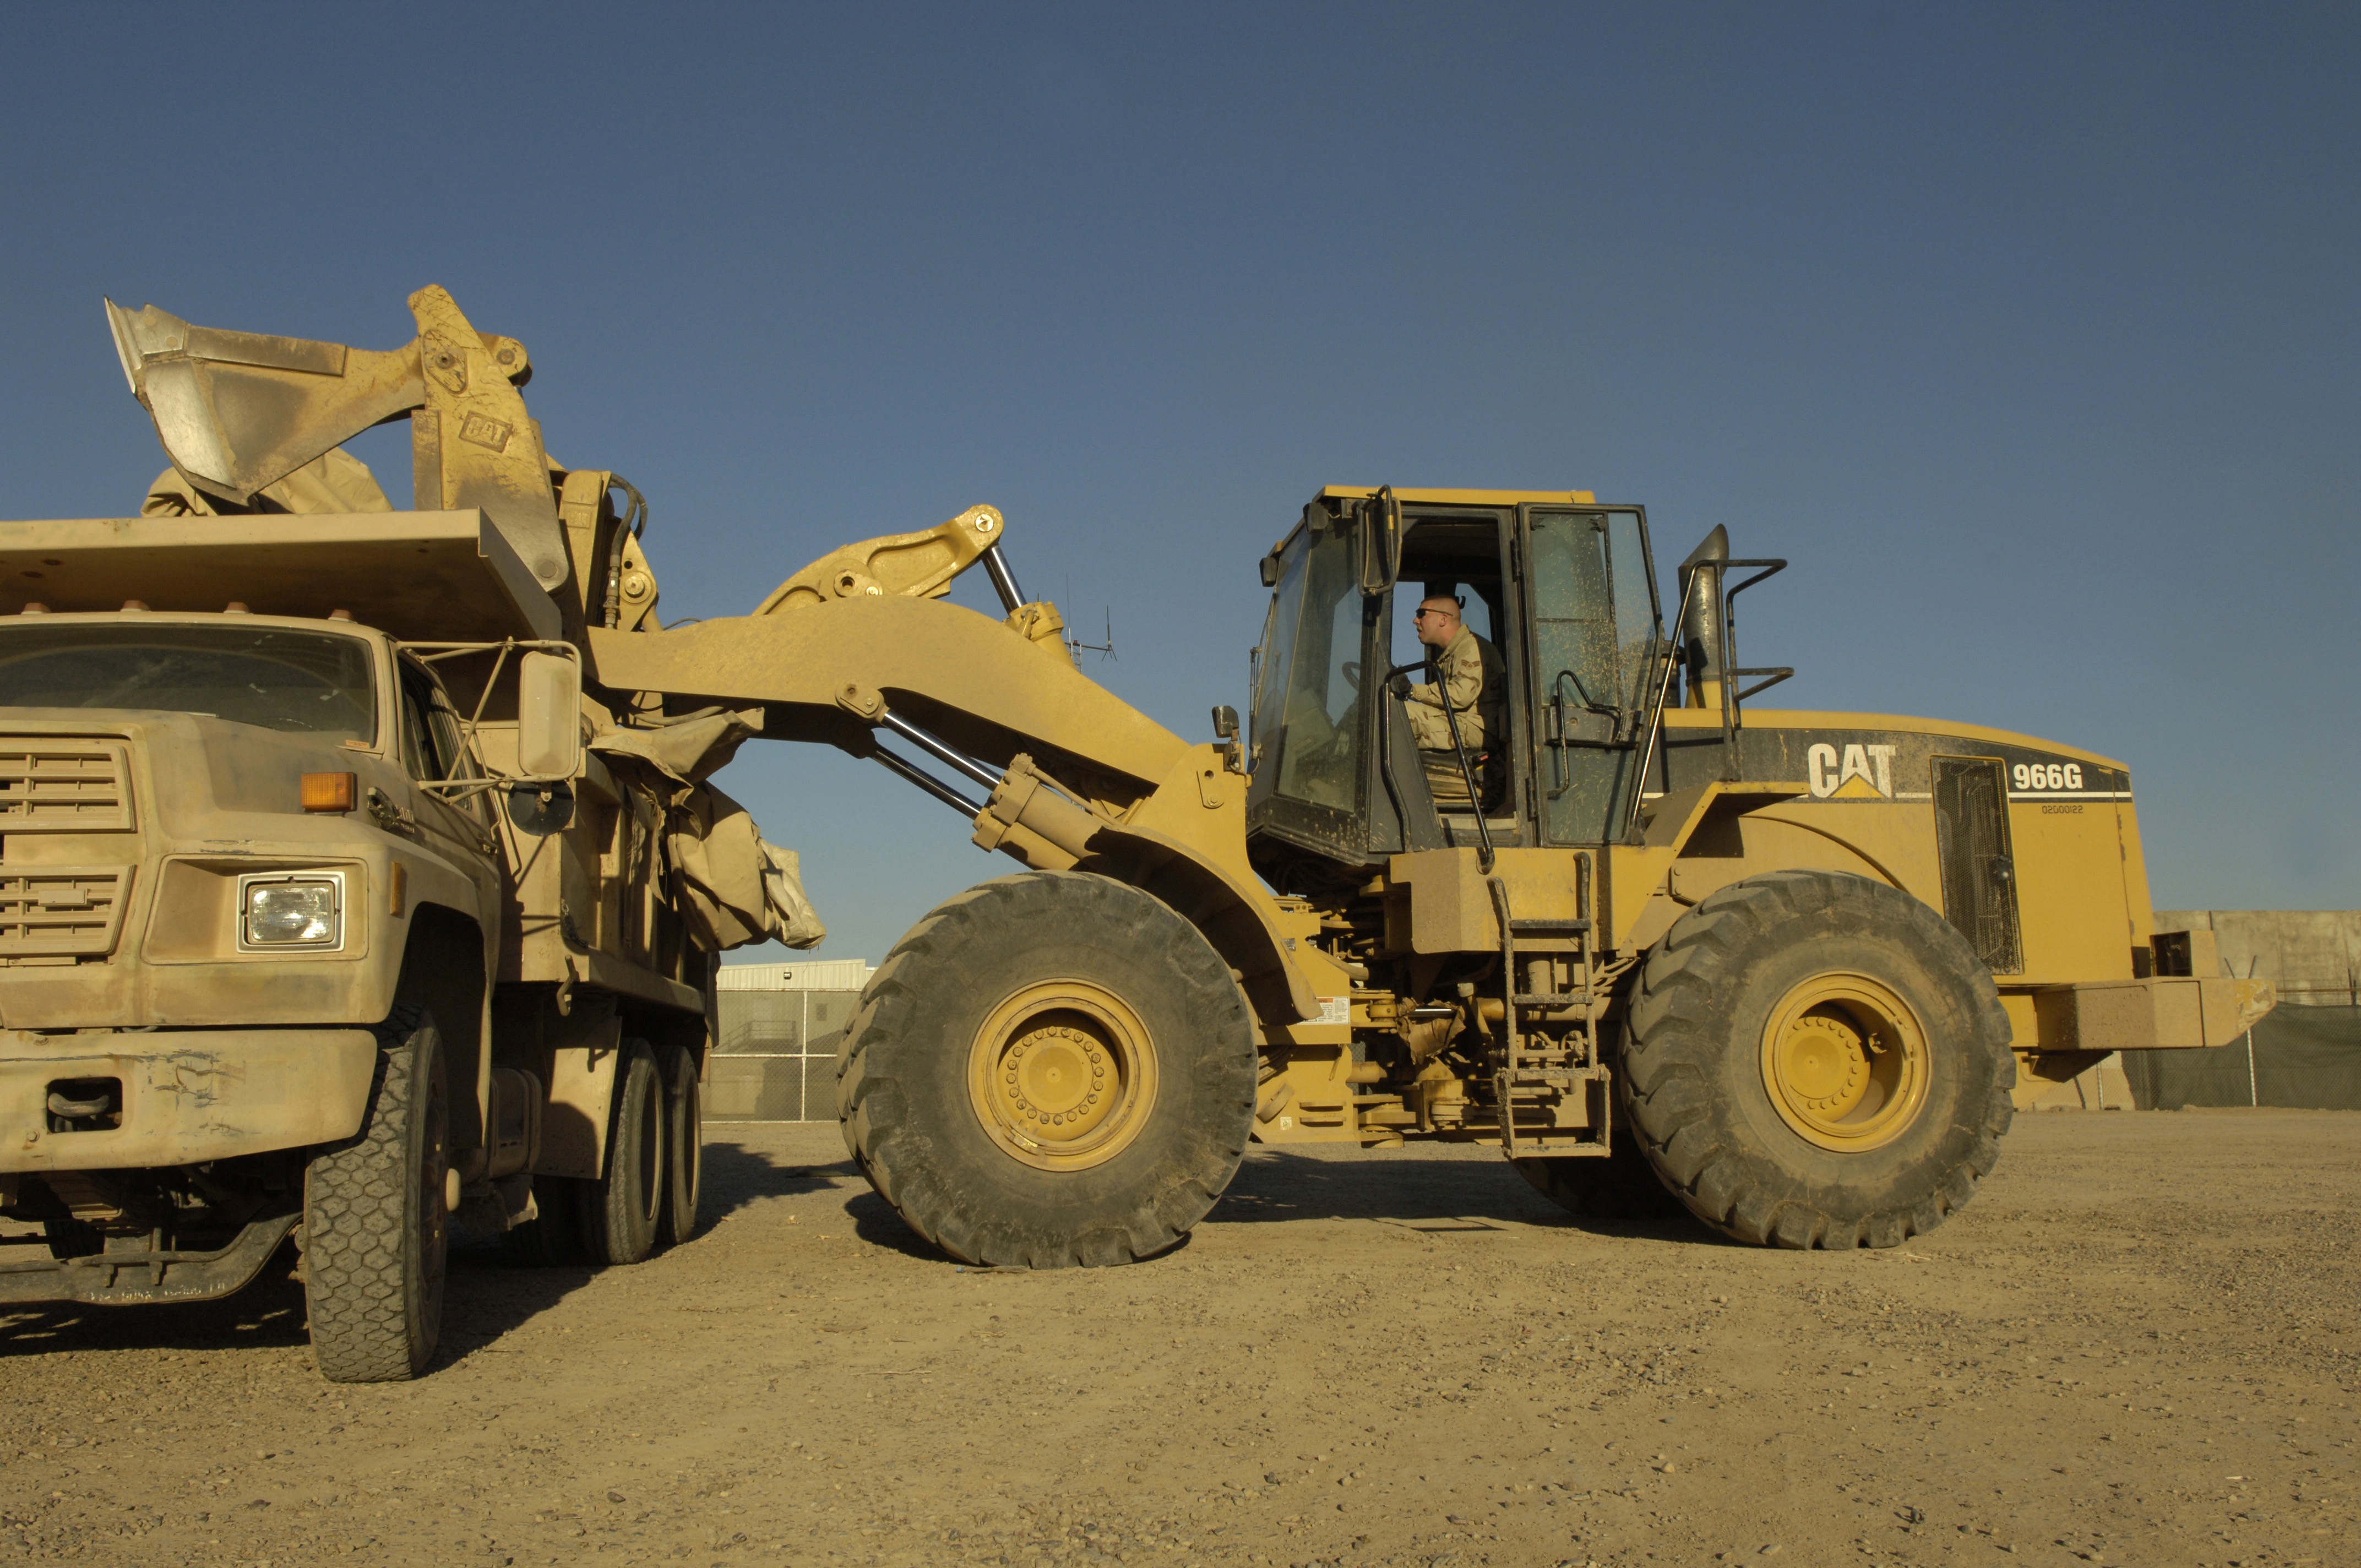
work, building, asphalt, transport, construction, vehicle, machine, machinery, agriculture, bucket, bulldozer, earth, digger, excavator, load, dig, mover, excavation, scoop, heavy equipment, loading, loader, excavate, construction equipment